Varyl Begg

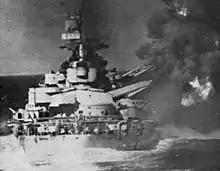
The Italian battleship "Vittorio Veneto" firing upon the Allied cruisers during the Battle of Cape Matapan

It was on board the "Glasgow" that Begg first saw action in the Second World War: "Glasgow" participated in North Atlantic convoys, the Norwegian campaign and the occupation of Iceland, before being badly damaged in a torpedo attack by Italian aircraft at Souda Bay in Crete in December 1940. In January 1941 he was appointed gunnery officer of the battleship in the Mediterranean Fleet when it was flagship of the Commander-in-Chief, Admiral Sir Andrew Cunningham (soon to be First Sea Lord himself). Begg was in charge of "Warspite"s main guns during the Battle of Cape Matapan on the night of 28 March 1941. It was an engagement in which the ships , and caught the Italian heavy cruisers and by surprise, with their guns still trained fore and aft, and sank them both in a brutally short action of less than two minutes. A third heavy cruiser, , and two Italian destroyers were also sunk in the engagement. Begg was mentioned in despatches and awarded the Distinguished Service Cross for his part in the action. He was promoted to commander on 31 December 1942 and then went to the gunnery division in the Admiralty, where he remained until after the war.